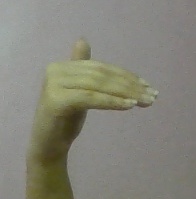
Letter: khaa